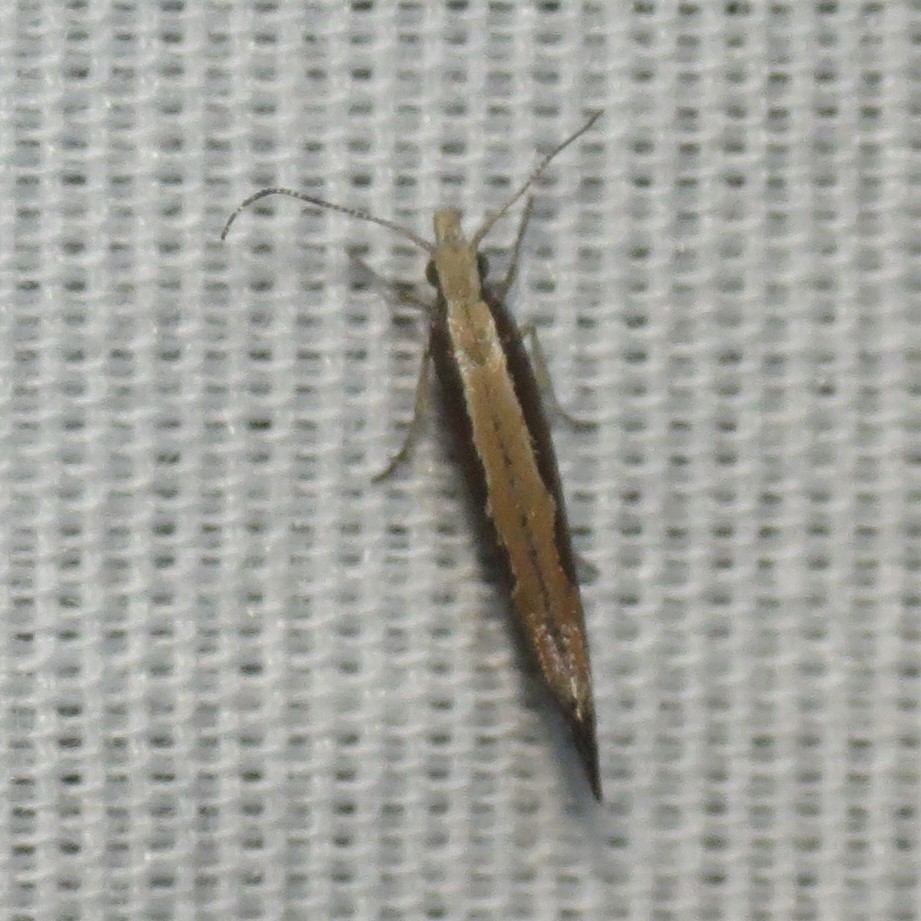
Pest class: diamondback_moth